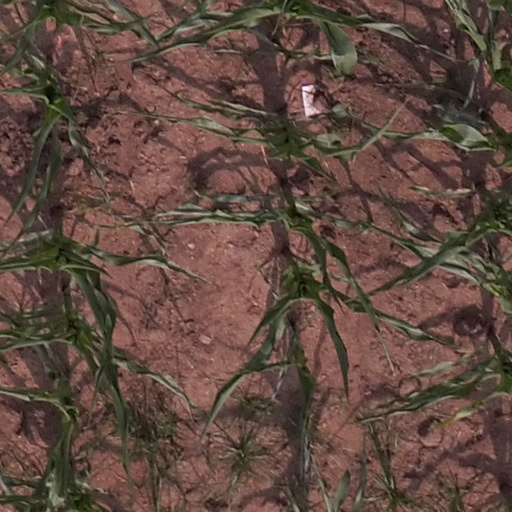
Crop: maize; corn